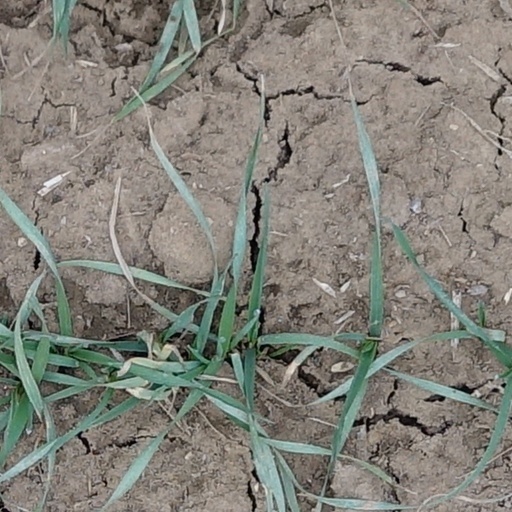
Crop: wheat